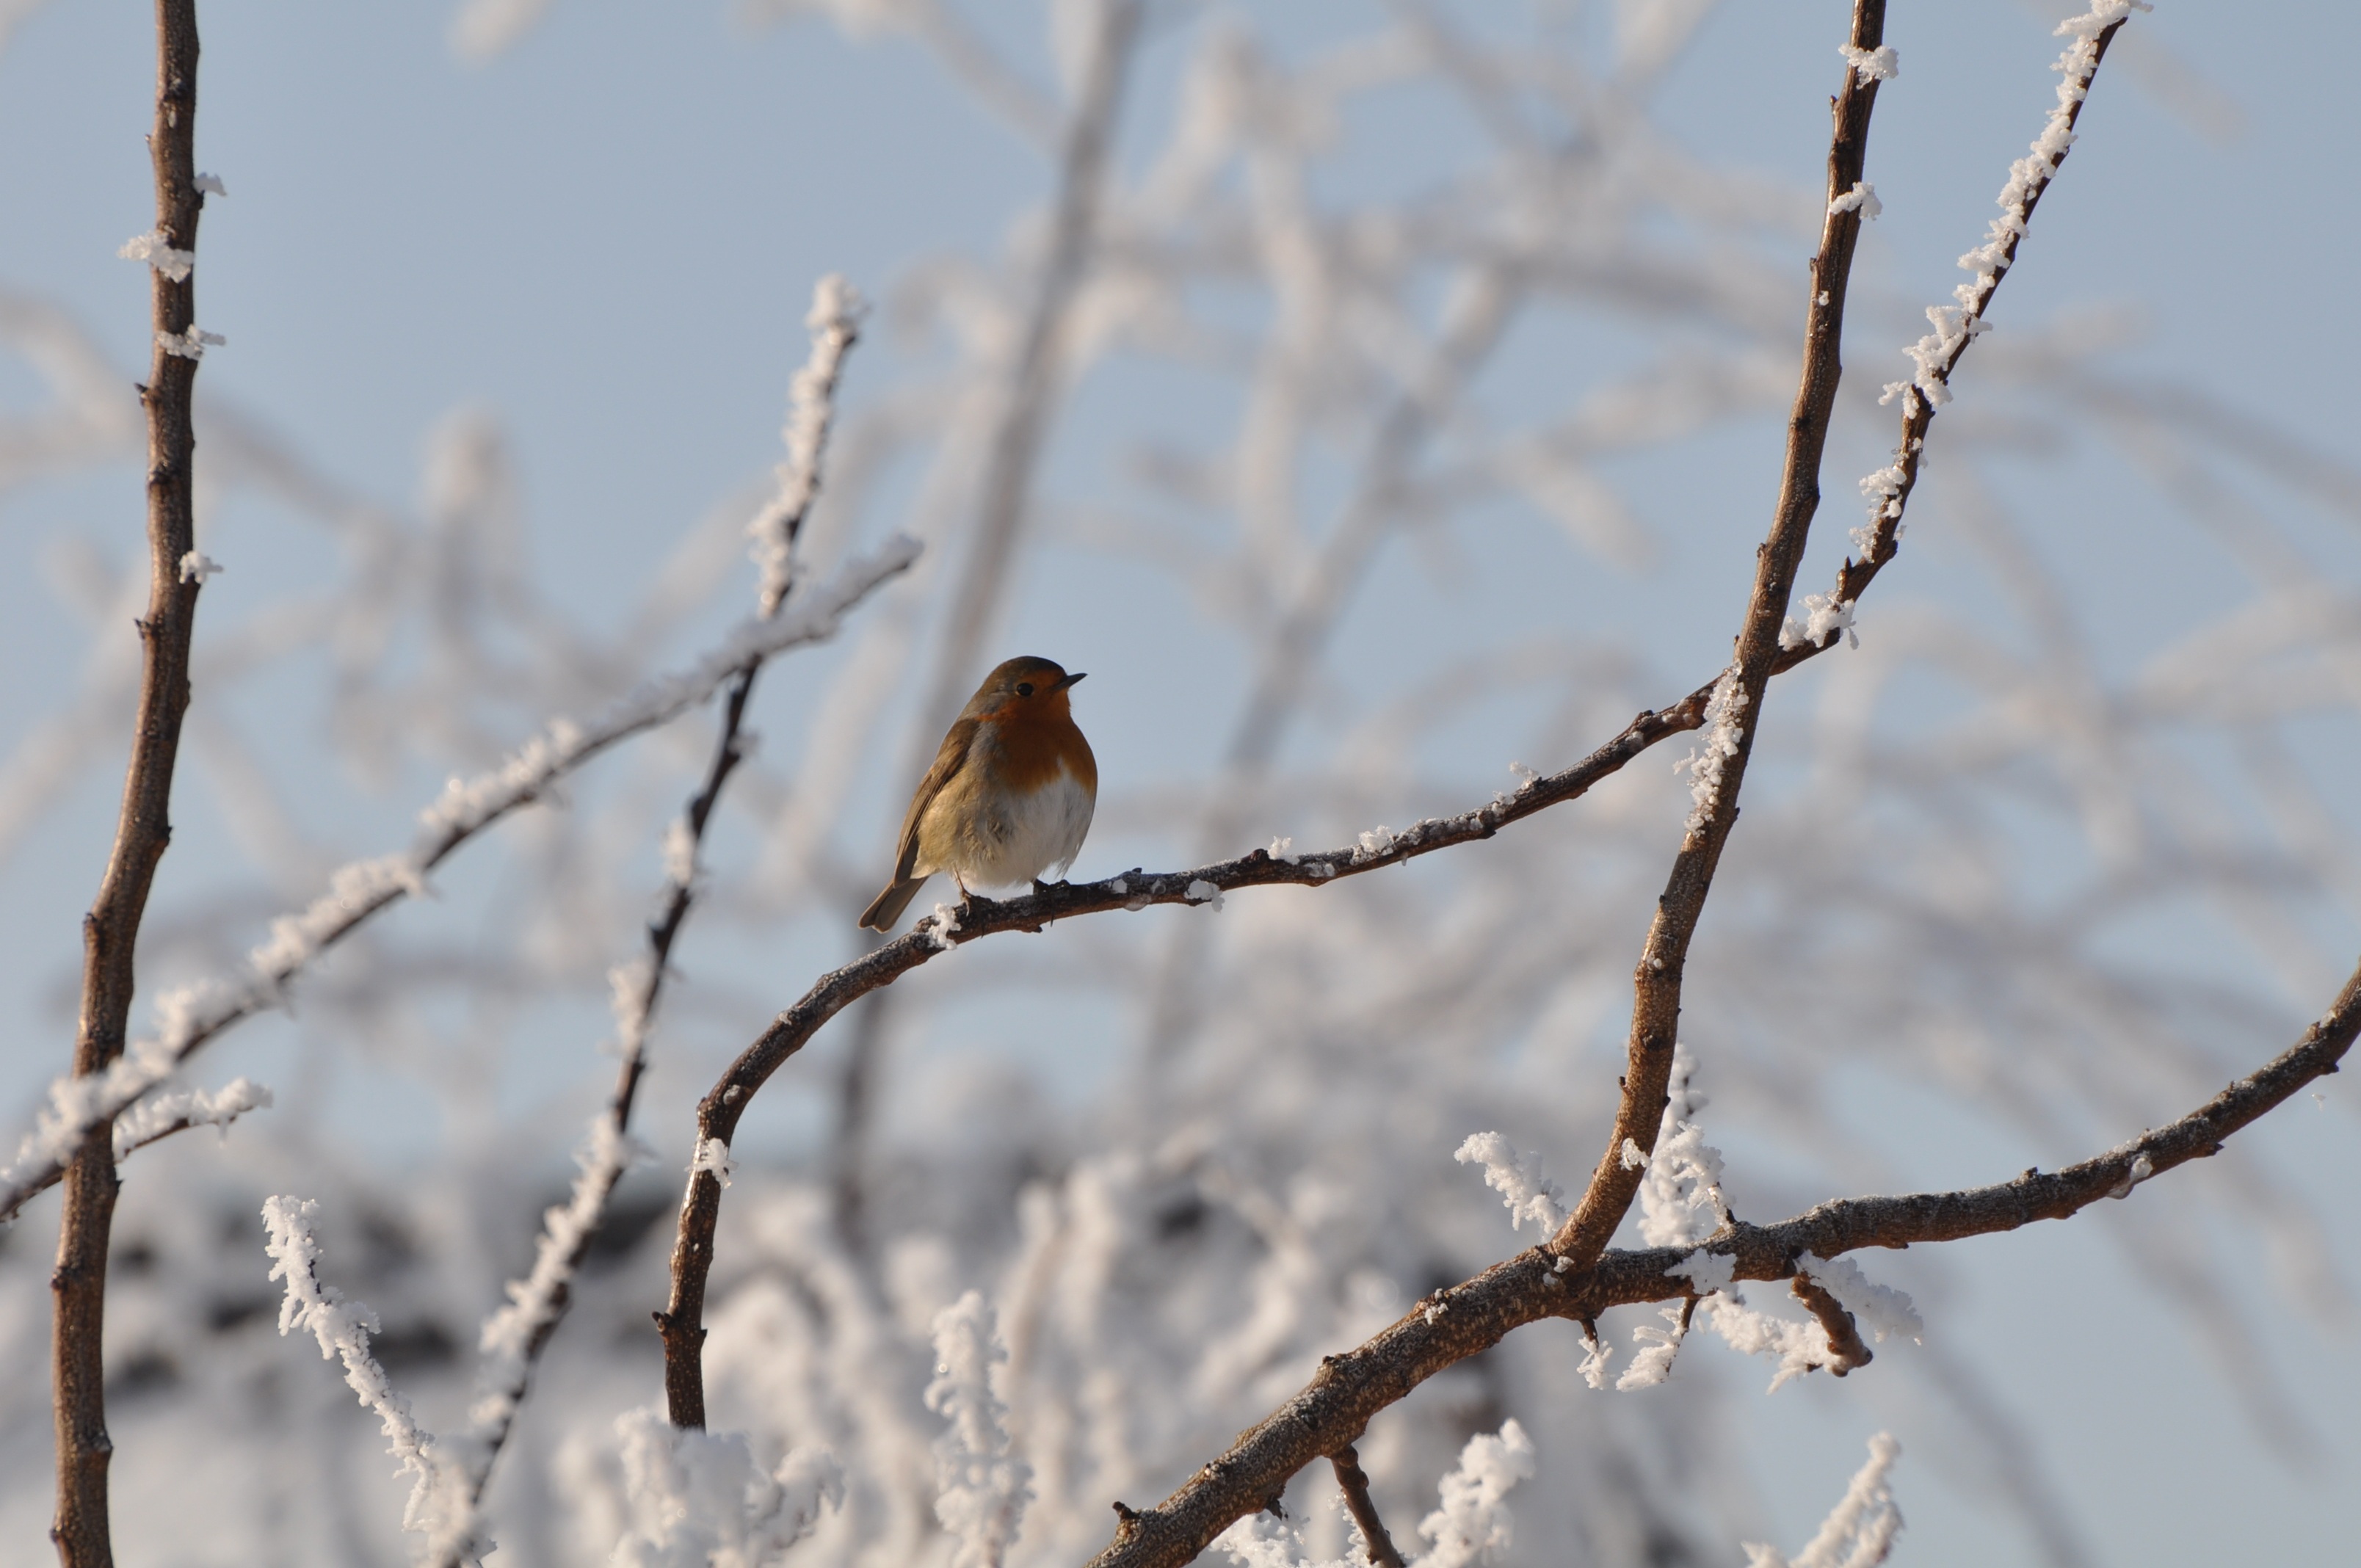
tree, nature, branch, blossom, snow, cold, winter, bird, wood, white, flower, frost, wildlife, ice, spring, weather, christmas, season, fauna, twig, close up, winter landscape, animals, vertebrate, december, freezing, snowy landscape, snowy branches, old world flycatcher, perching bird